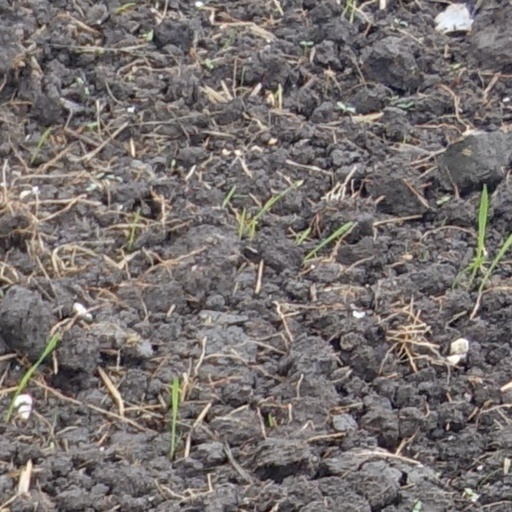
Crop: wheat